Kojin Karatani

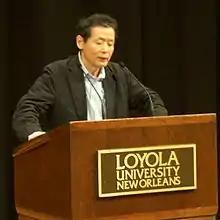
Kojin Karatani lecturing at Loyola University New Orleans, 24 April 2008

is a Japanese philosopher and literary critic.